Evelyn Gleeson

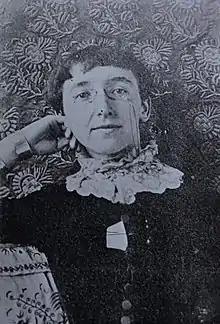

Evelyn Gleeson (15 May 1855 – 20 February 1944) was an English embroidery, carpet, and tapestry designer, who along with Elizabeth and Lily Yeats established the Dun Emer Press.